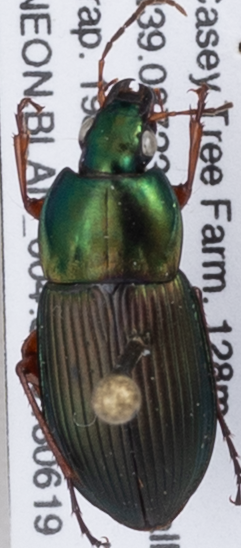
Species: Poecilus lucublandus
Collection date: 2018-06-19
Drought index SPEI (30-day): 1.45
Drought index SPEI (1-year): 0.9
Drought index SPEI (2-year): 0.9